Phobjikha Valley

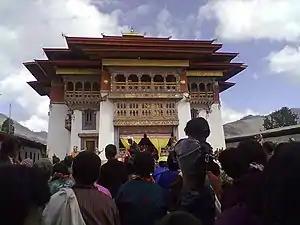
Villagers witnessing the annual Gangten Tshechu

Another special festival observed by the people of the valley is the annual Tsechu, which is held in the Gangteng Monastery from the 5th to 10th days of the eighth lunar month, as per the Bhutanese calendar. Mask dances are a special feature of the festival. The festival attracts many foreign tourists.